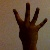
The image shows a hand gesture representing the number 4 in Indian Sign Language.